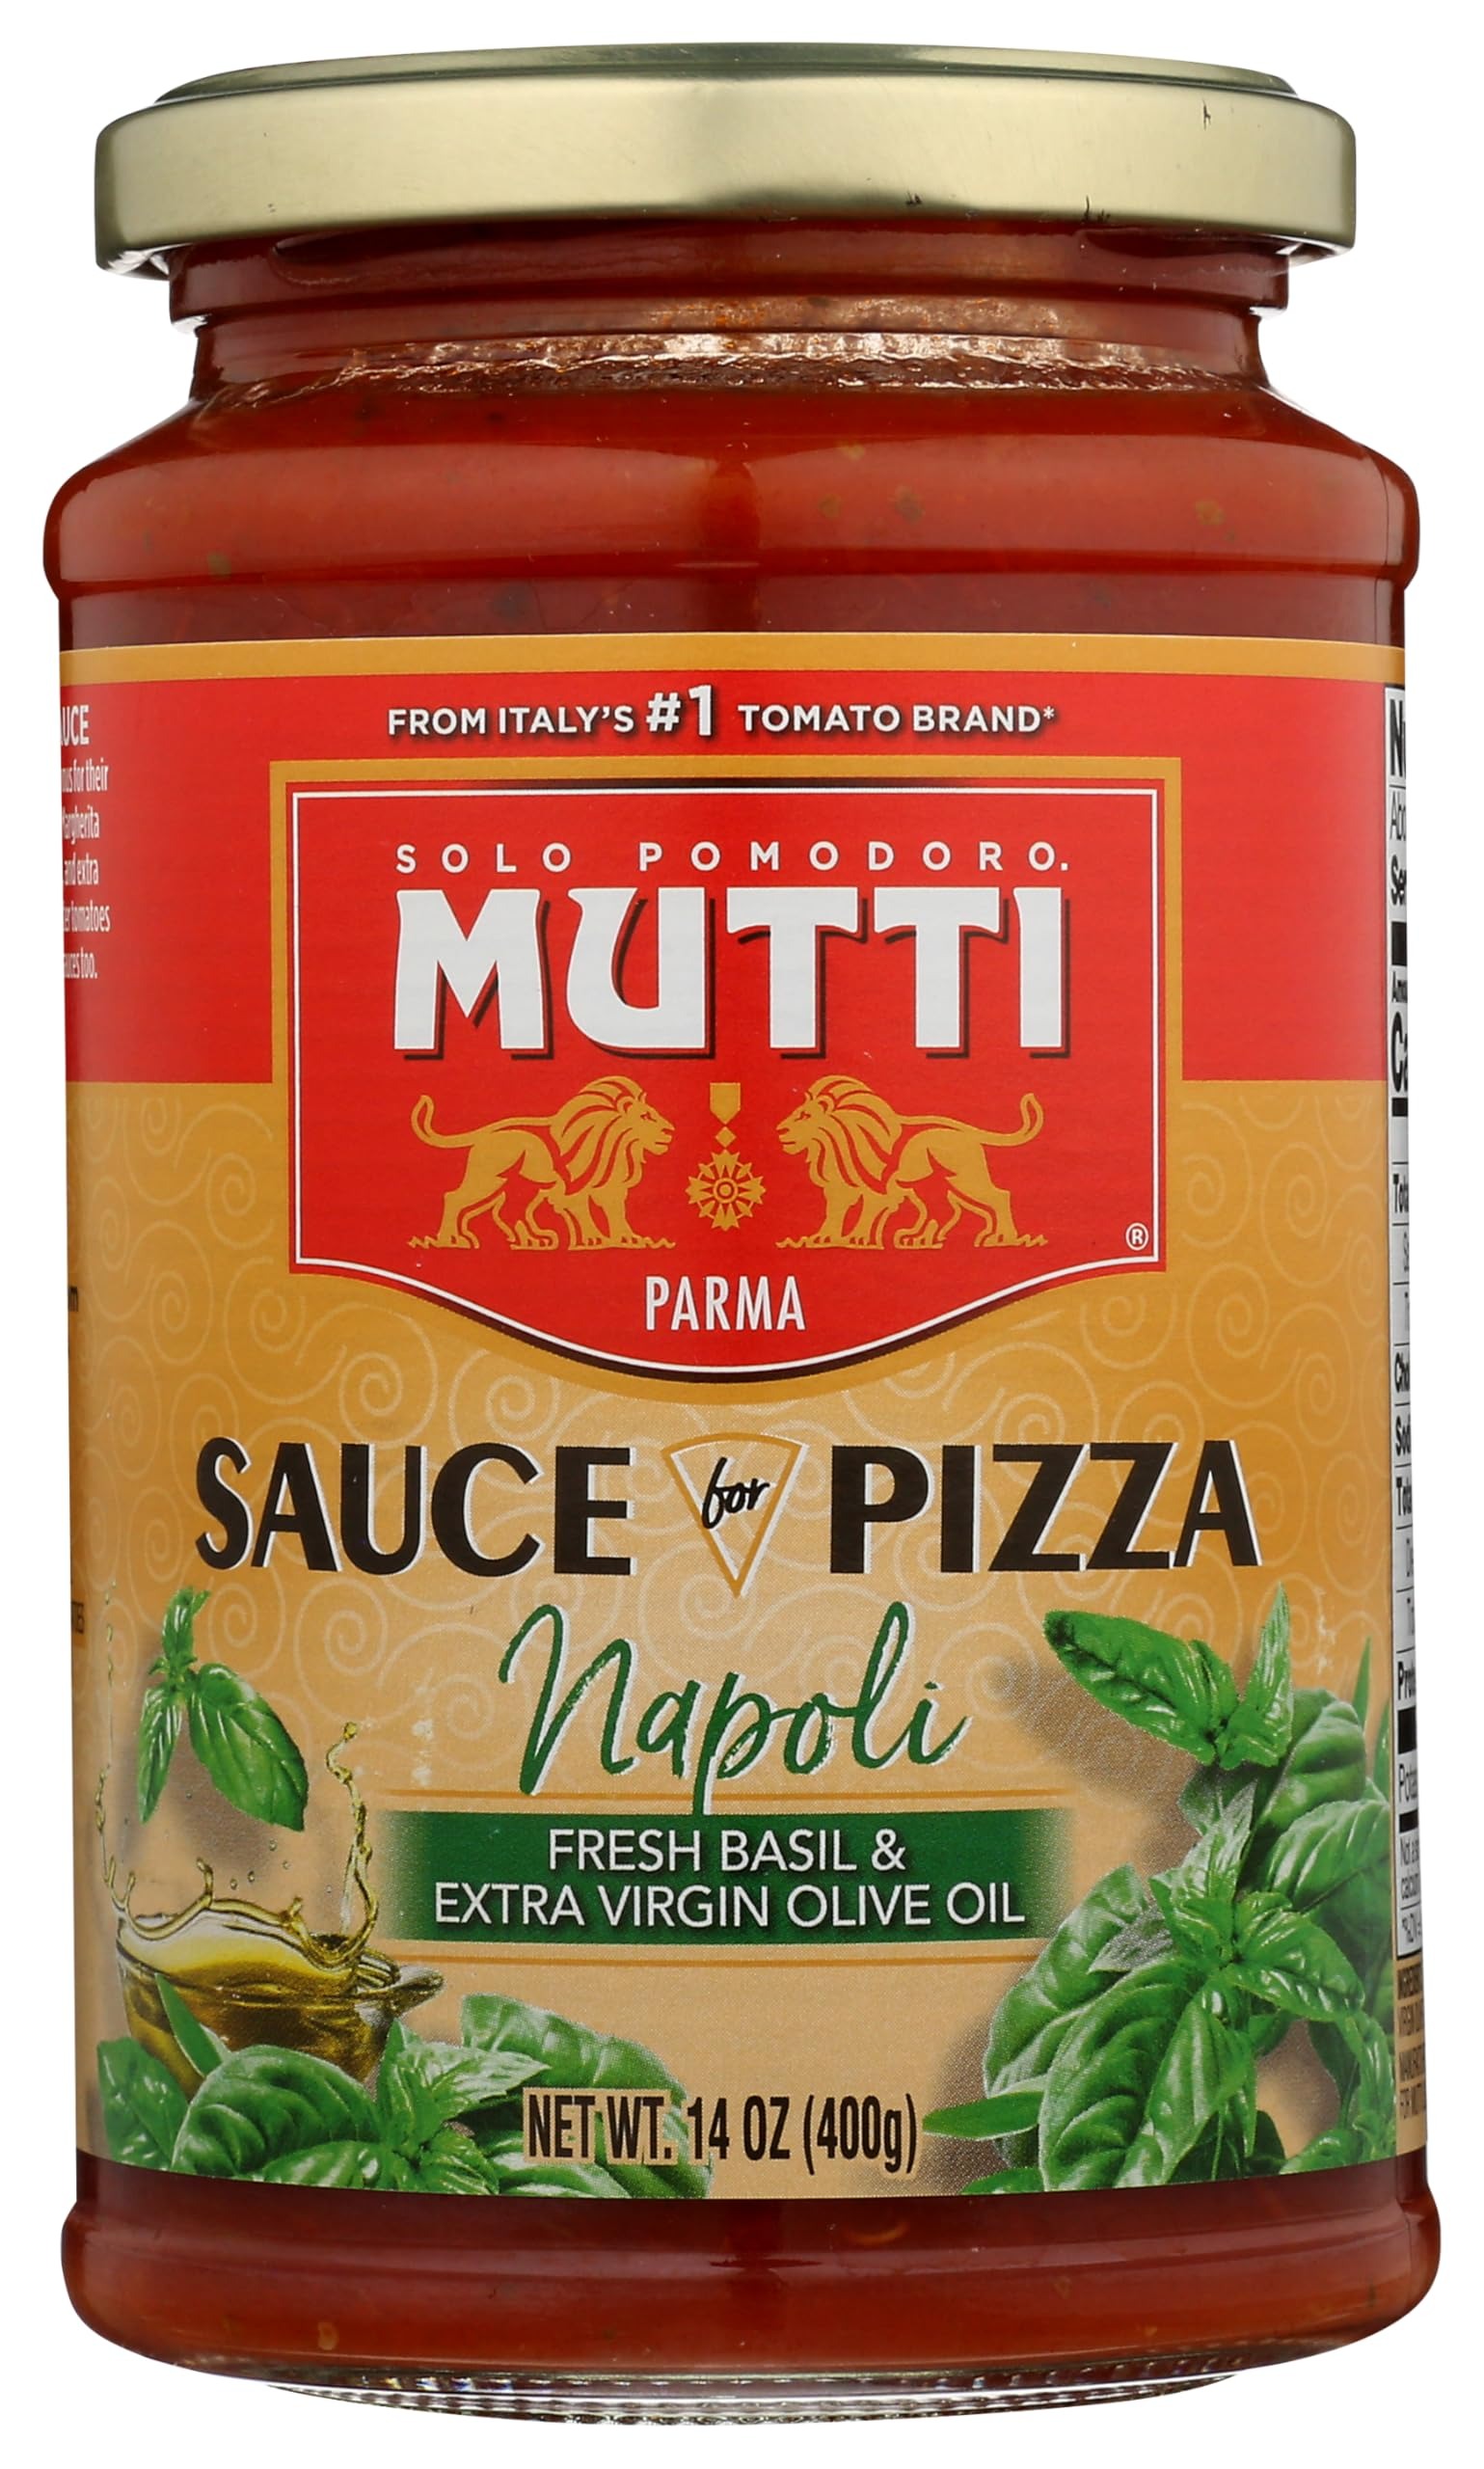
Item Name: Mutti - Sauce Pizza Basil Evoo - Case of 6-14 Oz
Bullet Point 1: 100% ITALIAN TOMATOES: Mutti sun-ripened tomatoes are grown in the most fertile regions of Italy for the highest quality of Italian tomatoes. This blend of tomatoes and aromatic basil brings a multi-sensory experience with its fragrant basil, vibrant red color, and fresh taste.
Bullet Point 2: REMARKABLY FRESH FLAVOR: This tomato-forward pizza sauce tastes like homemade, and is made with the highest quality Italian ingredients - no GMOs, additives, or preservatives. Bring delicious, fresh flavor into your kitchen with non-BPA packaging.
Bullet Point 3: IT’S ALL IN THE SAUCE: This flavorful jar of pizza sauce makes any pizza taste its best. This delicious recipe is also wonderful as a dipping sauce or as a base for olive tapenade. Perfect for those passionate about cooking and desire great taste.
Bullet Point 4: VEGAN FRIENDLY & GLUTEN FREE: Mutti Pizza Sauce is a vegan and gluten-free food. Made with natural goodness, you can see and taste a difference in these delicious, canned tomatoes.
Bullet Point 5: SUSTAINABLY GROWN: From Italy’s #1 tomato brand. Since 1899, the Mutti family has shared its passion for Italian tomatoes and preserving one of nature’s perfect gifts at the peak of ripeness. Mutti has partnered with WWF in Italy for over 20 years to reduce water consumption and its carbon footprint.
Value: 84.0
Unit: Ounce

Price: 28.71